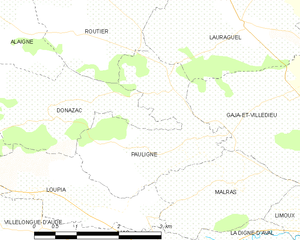
Carte des communes françaises: Pauligne